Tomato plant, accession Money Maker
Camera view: tilt-top (135 deg); turntable rotation: 270 degrees
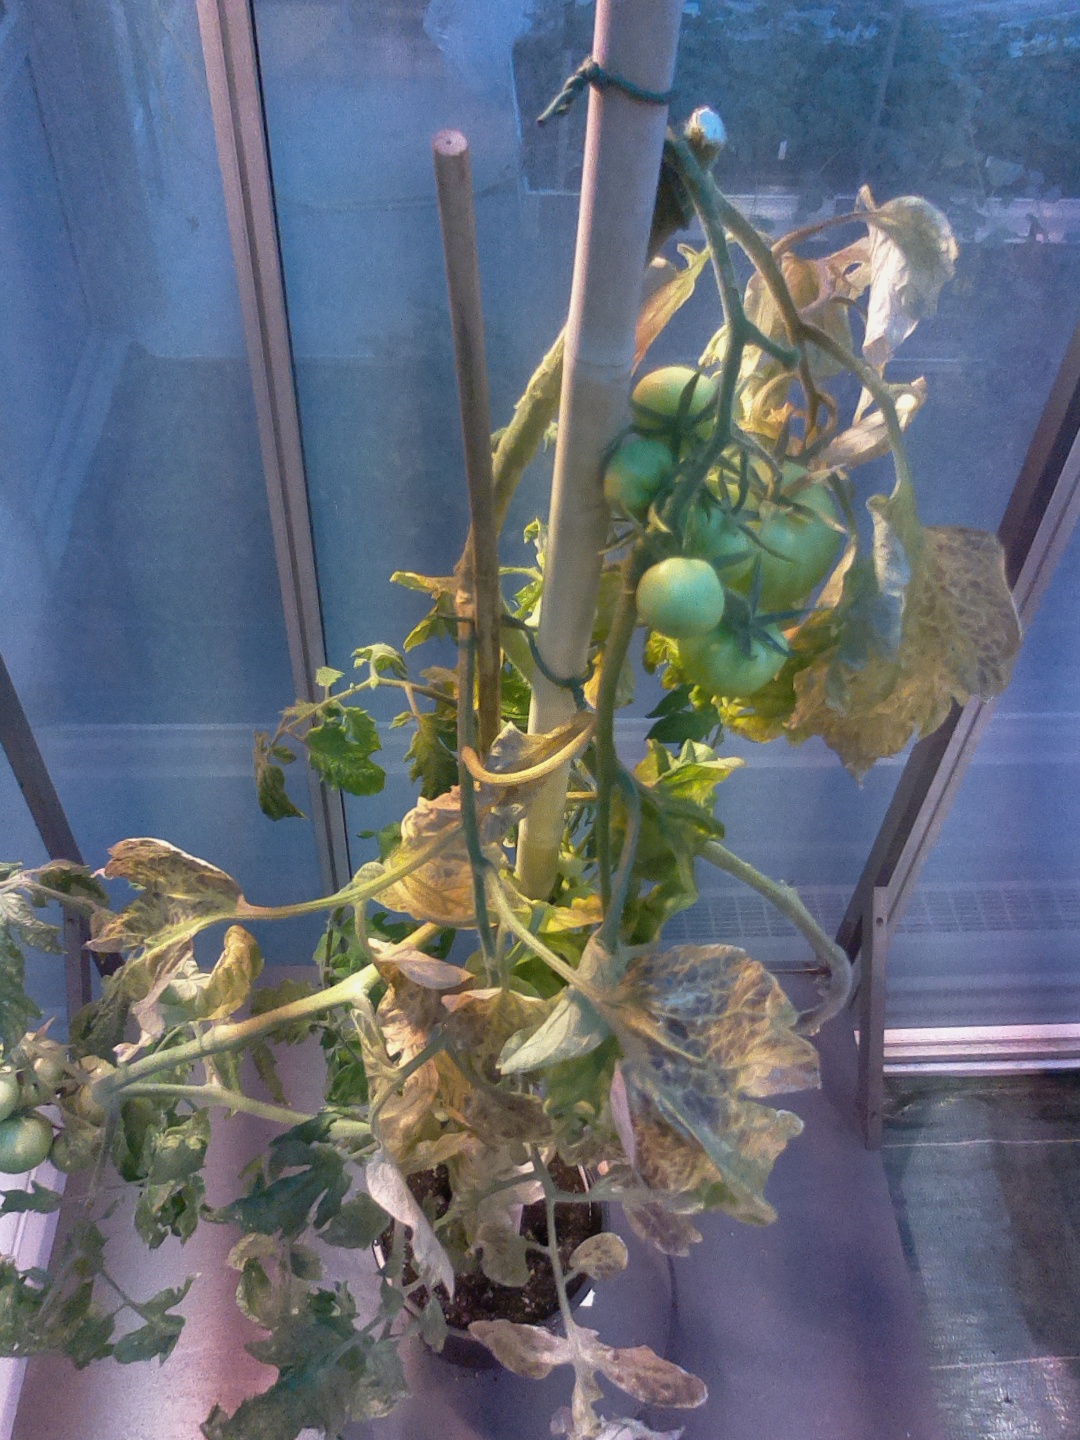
BBCH growth stage 79: 90% -100% of final fruit size